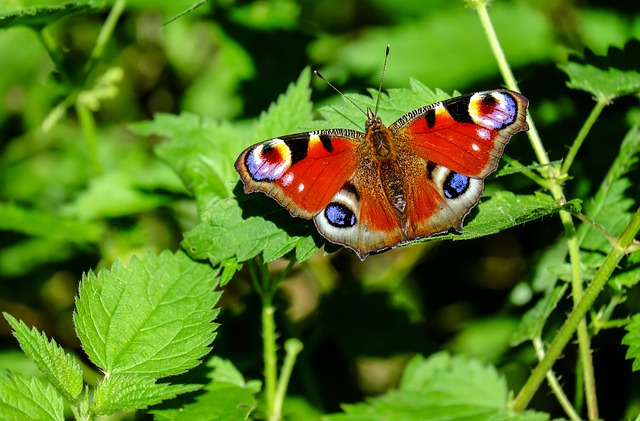
Label: butterfly